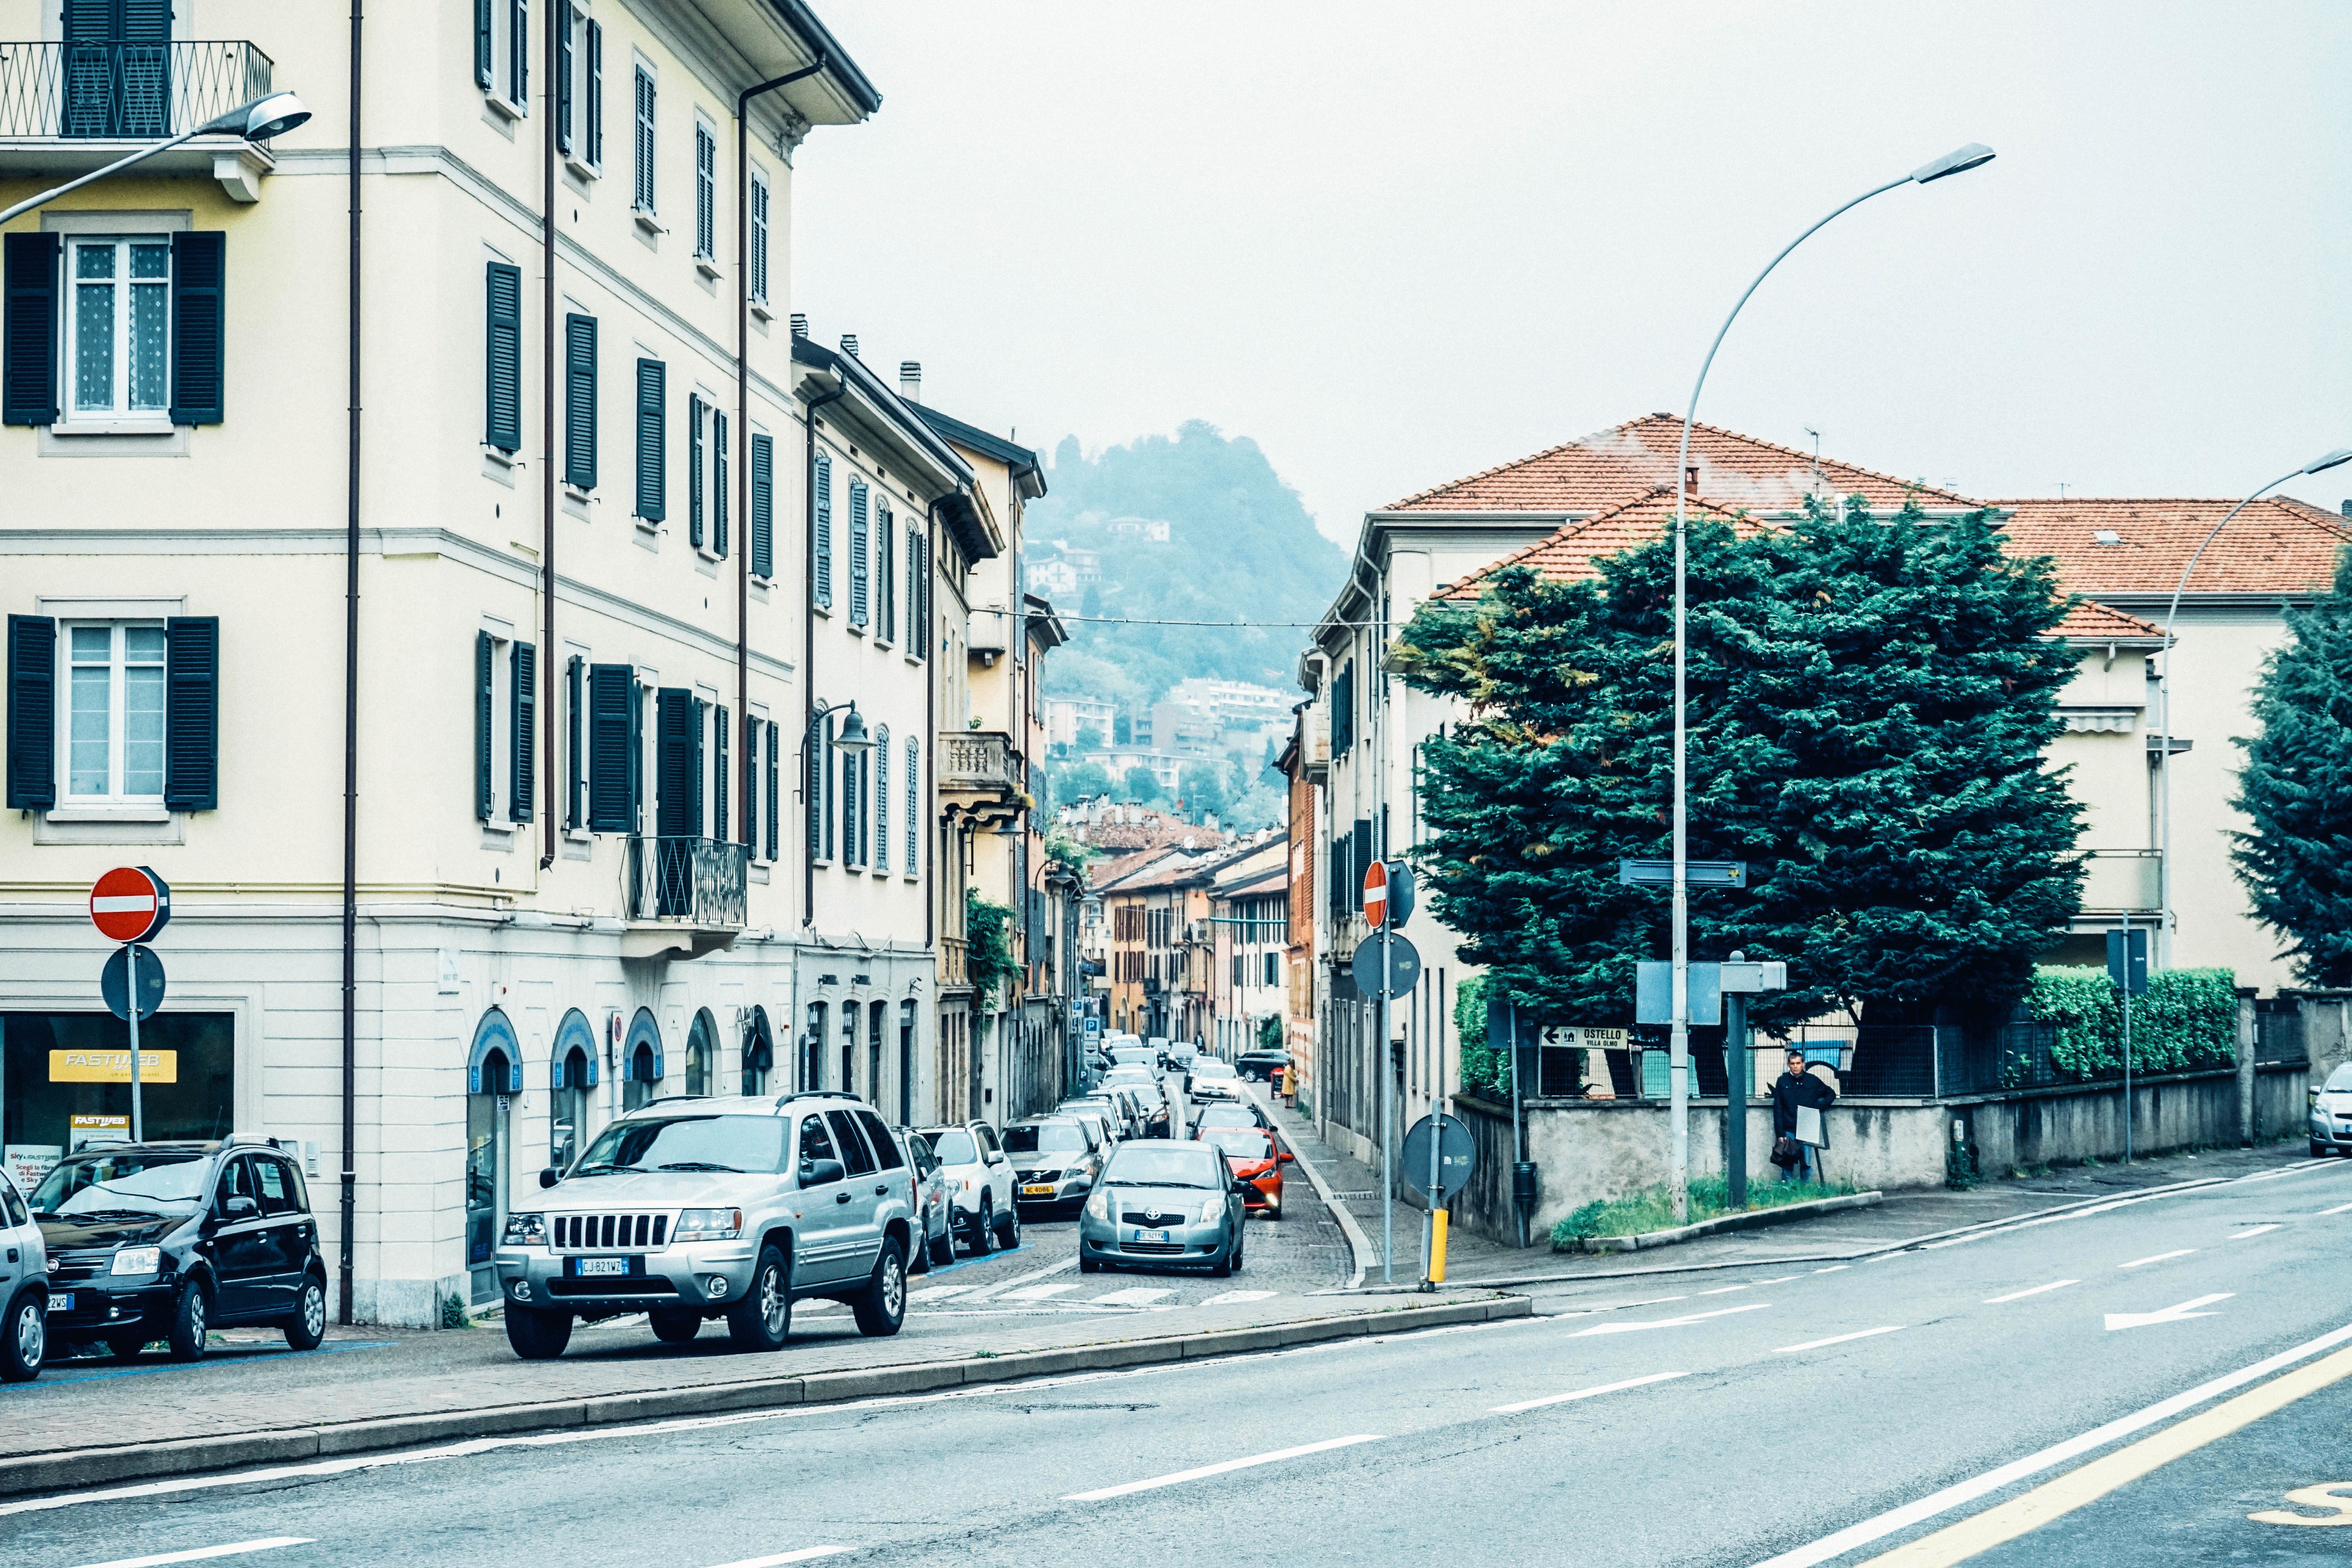
pedestrian, road, street, town, city, cityscape, downtown, suburb, facade, lane, lighting, infrastructure, neighbourhood, urban area, residential area